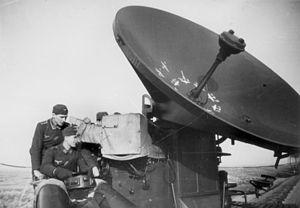
La Seconde Guerre mondiale est le premier conflit dans l'Histoire où les équipements électroniques ont été massivement développés et utilisés pendant les combats.